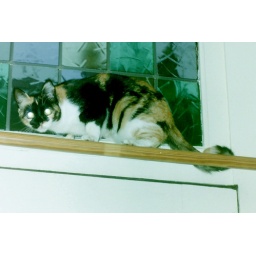
Our cat back in 2001 (she was 7 months old).She is standing above the front -door!